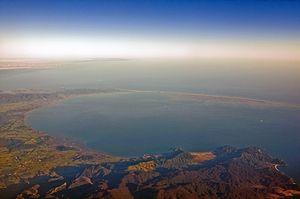
Golden Bay, en français « baie d'or » ou « baie dorée », est une baie peu profonde à l'extrémité nord-ouest de l'île du Sud de la Nouvelle-Zélande, en Océanie, au sud-ouest de l'océan Pacifique.